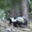
Label: skunk